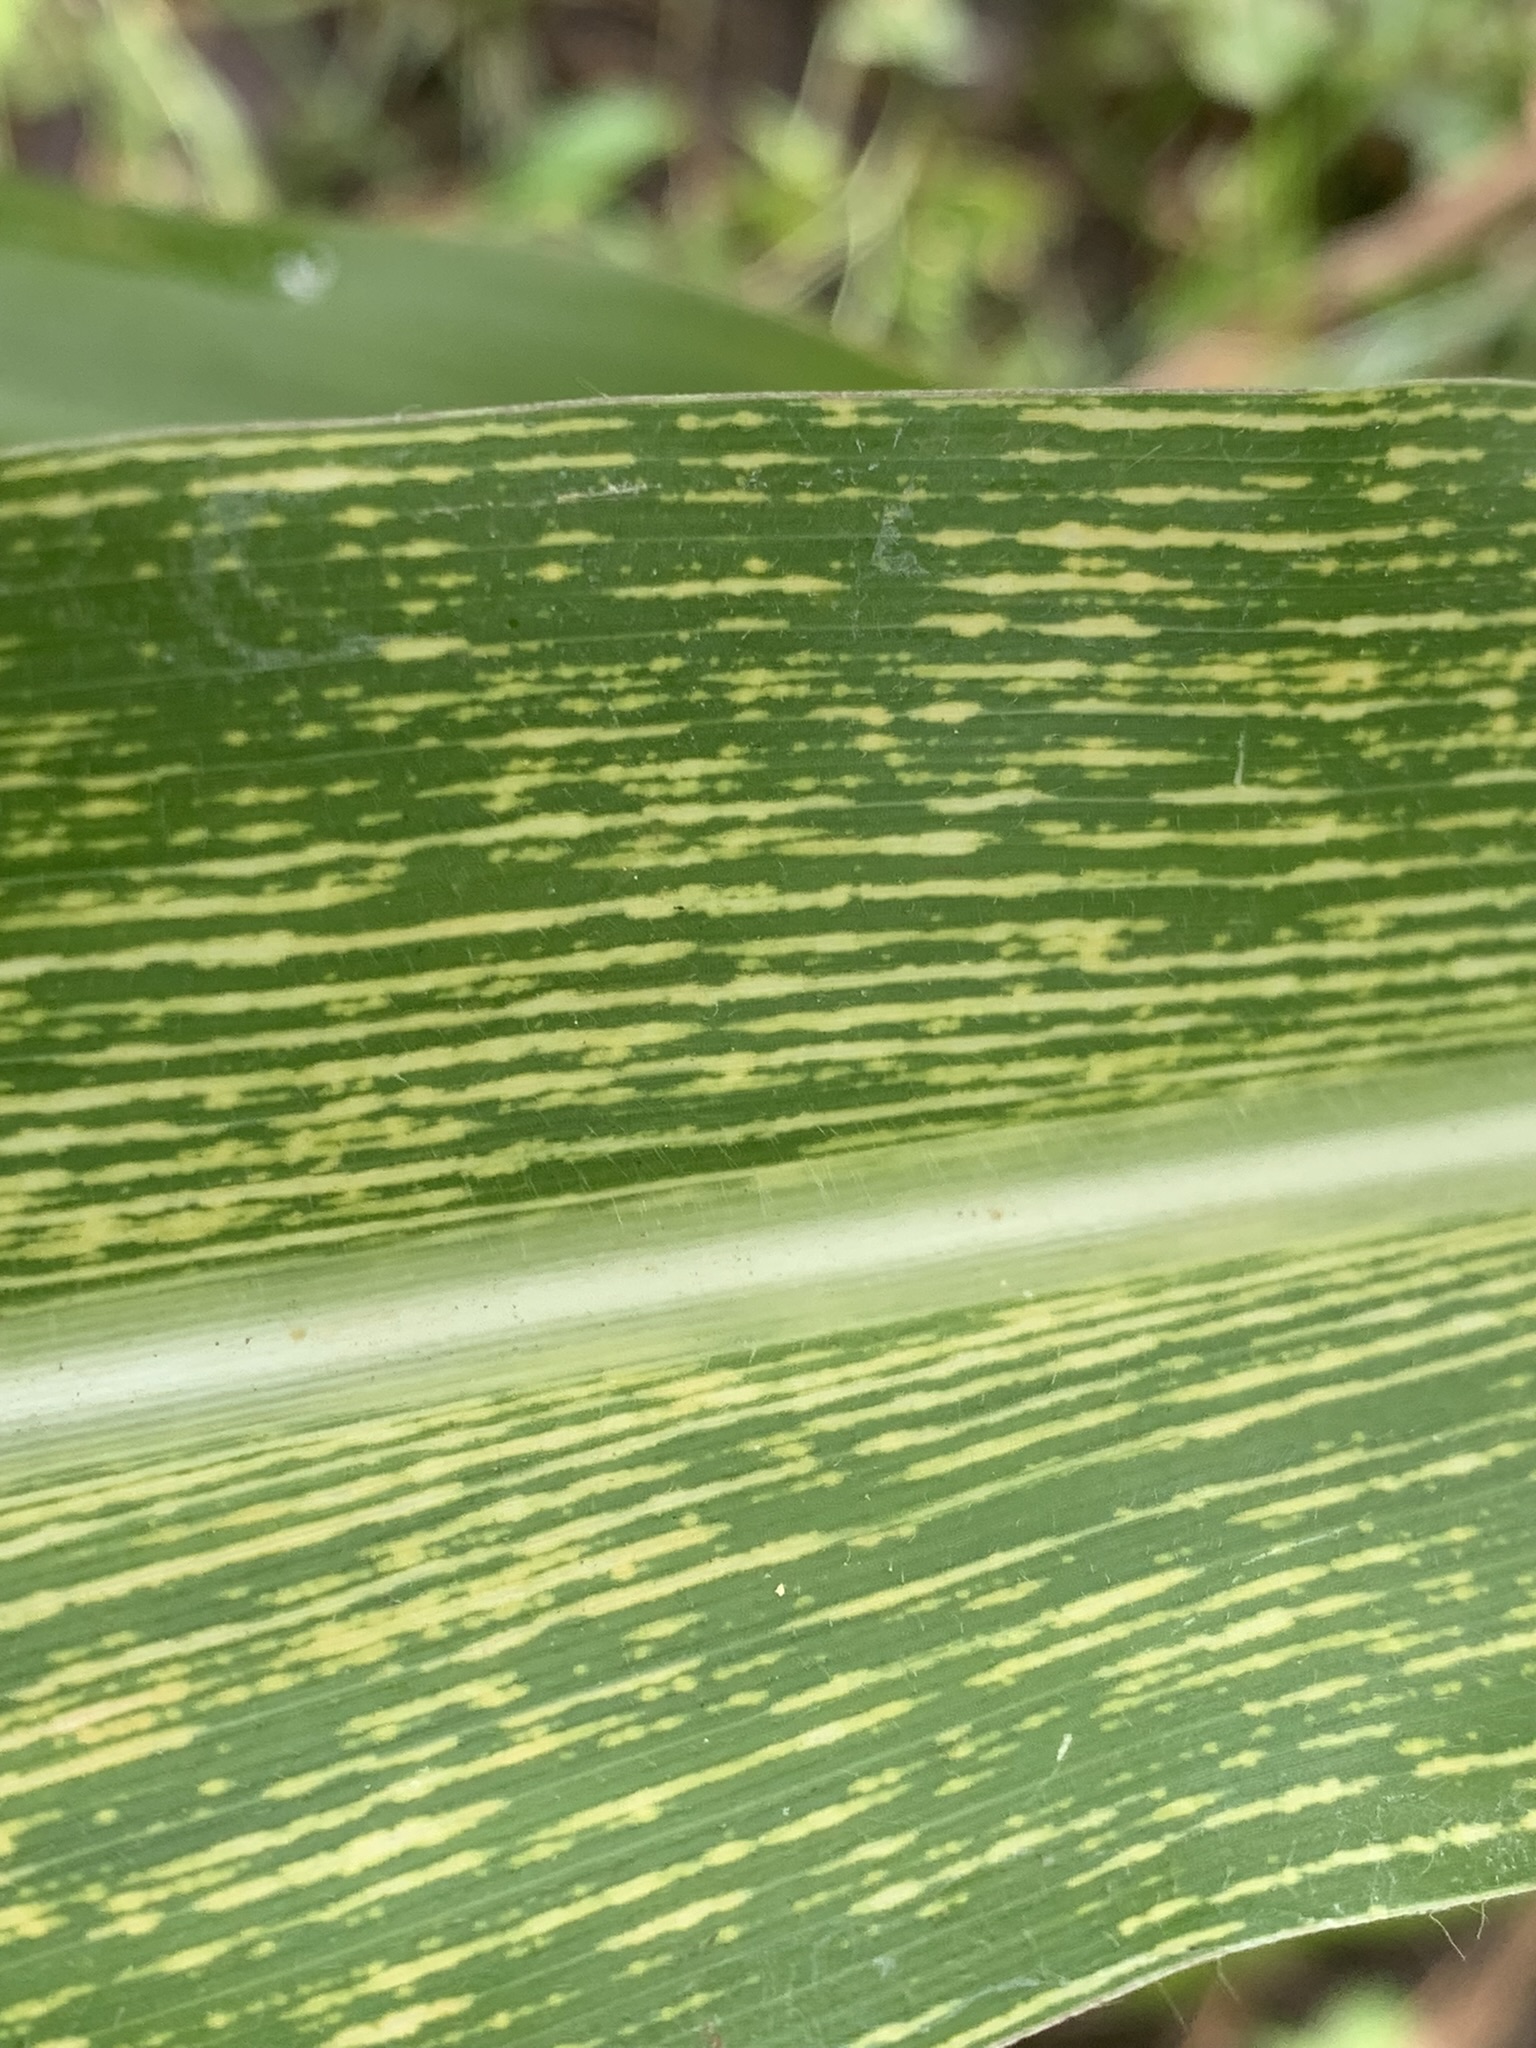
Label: MSV